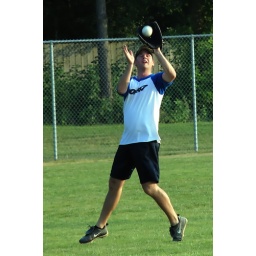
Todd tracks down another fly ball in left field